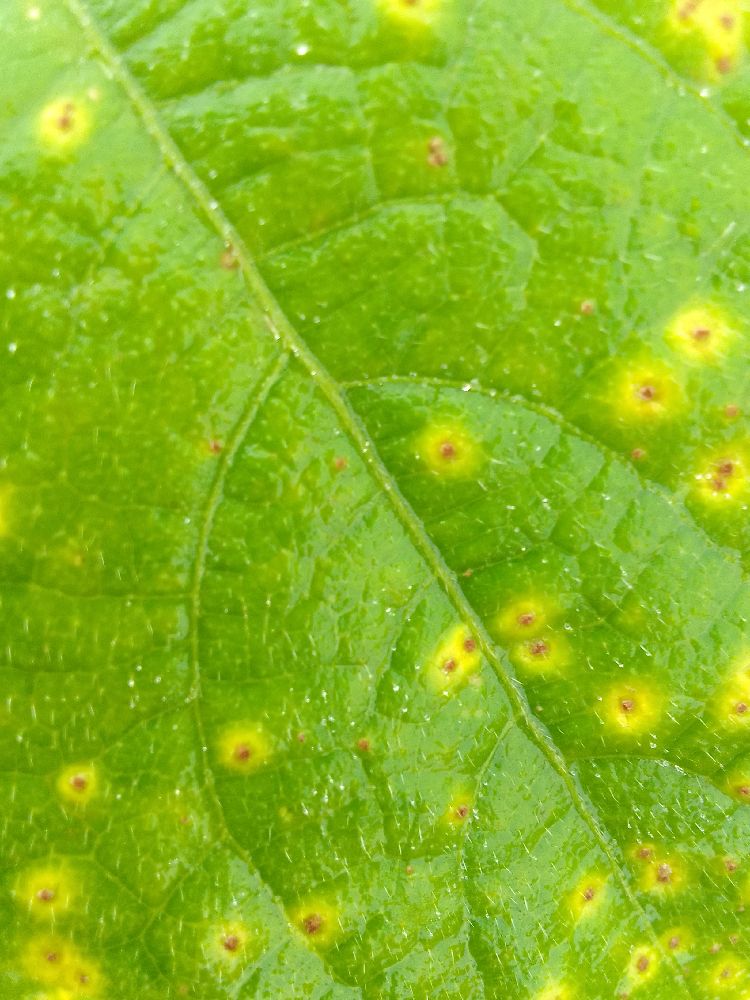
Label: rust